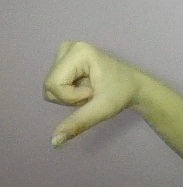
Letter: waw